New York Knicks

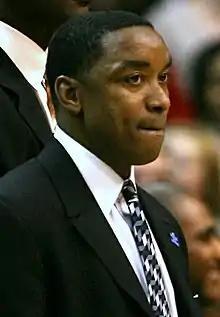
Isiah Thomas as coach of the Knicks in 2007. He stayed six years on the bench

After a 10–18 start to the 2003–04 season, the Knicks underwent a massive overhaul. Isiah Thomas was named the Knicks' president on December 22, 2003, upon the firing of Scott Layden. Thomas continued to restructure the team, firing Chaney after an unproductive tenure and hiring Hall of Famer Lenny Wilkens to coach the team. Additionally, Thomas orchestrated multiple trades, including one that brought point guard Stephon Marbury to the team. The team qualified for the playoffs that year with a 39–43 record, but were swept by the New Jersey Nets in the first round. The series included a highly publicized spat between the Knicks' Tim Thomas and Nets' Kenyon Martin, in which Thomas all but challenged Martin to a fight and called him "Fugazy". The following season, the Knicks struggled to a 17–22 record before Wilkens resigned as head coach. Herb Williams, who had previously coached the team in a game against the Orlando Magic prior to the team hiring Wilkens, took over as interim head coach for the remainder of the season and did not fare much better as the Knicks ended their season with a 33–49 record and out of playoff contention.